Architecture of Sri Lanka

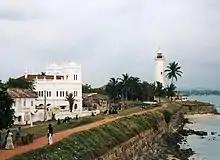
Dutch ramparts of the Galle fort

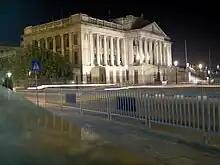
The Neo-Baroque style Old Parliament Building, which is now the Presidential Secretariat

With the arrival of Western colonists to Sri Lanka, they established their own forms of architecture to the island. This is evident in the architecture of the period as well as in forms on influence in modern architecture.